Dry Borren

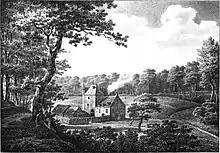
The site in 1802 (print after )

Dry Borren is a historic site in the Sonian Forest in the Brussels municipality of Auderghem, Belgium. It was originally a hunting lodge for the dukes of Brabant, built on a site where three springs originated. The Watermaelbeek stream flows alongside it.